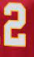
Number: 2